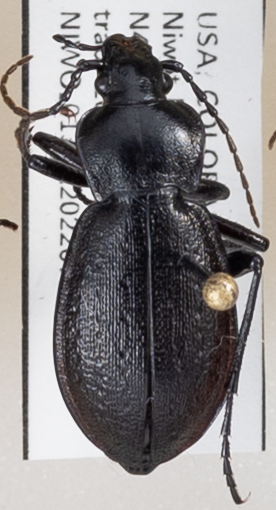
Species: Carabus taedatus
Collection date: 2022-07-26
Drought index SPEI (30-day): -0.05
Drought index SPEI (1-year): -0.966
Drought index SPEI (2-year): -1.19